Bengt Morten Wenstøb

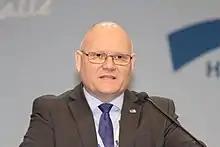

Bengt Morten Wenstøb (born 26 February 1963) is a Norwegian politician for the Conservative Party. He was elected to the Parliament of Norway from Østfold in 2013 where he is member of the Standing Committee on Labour and Social Affairs.